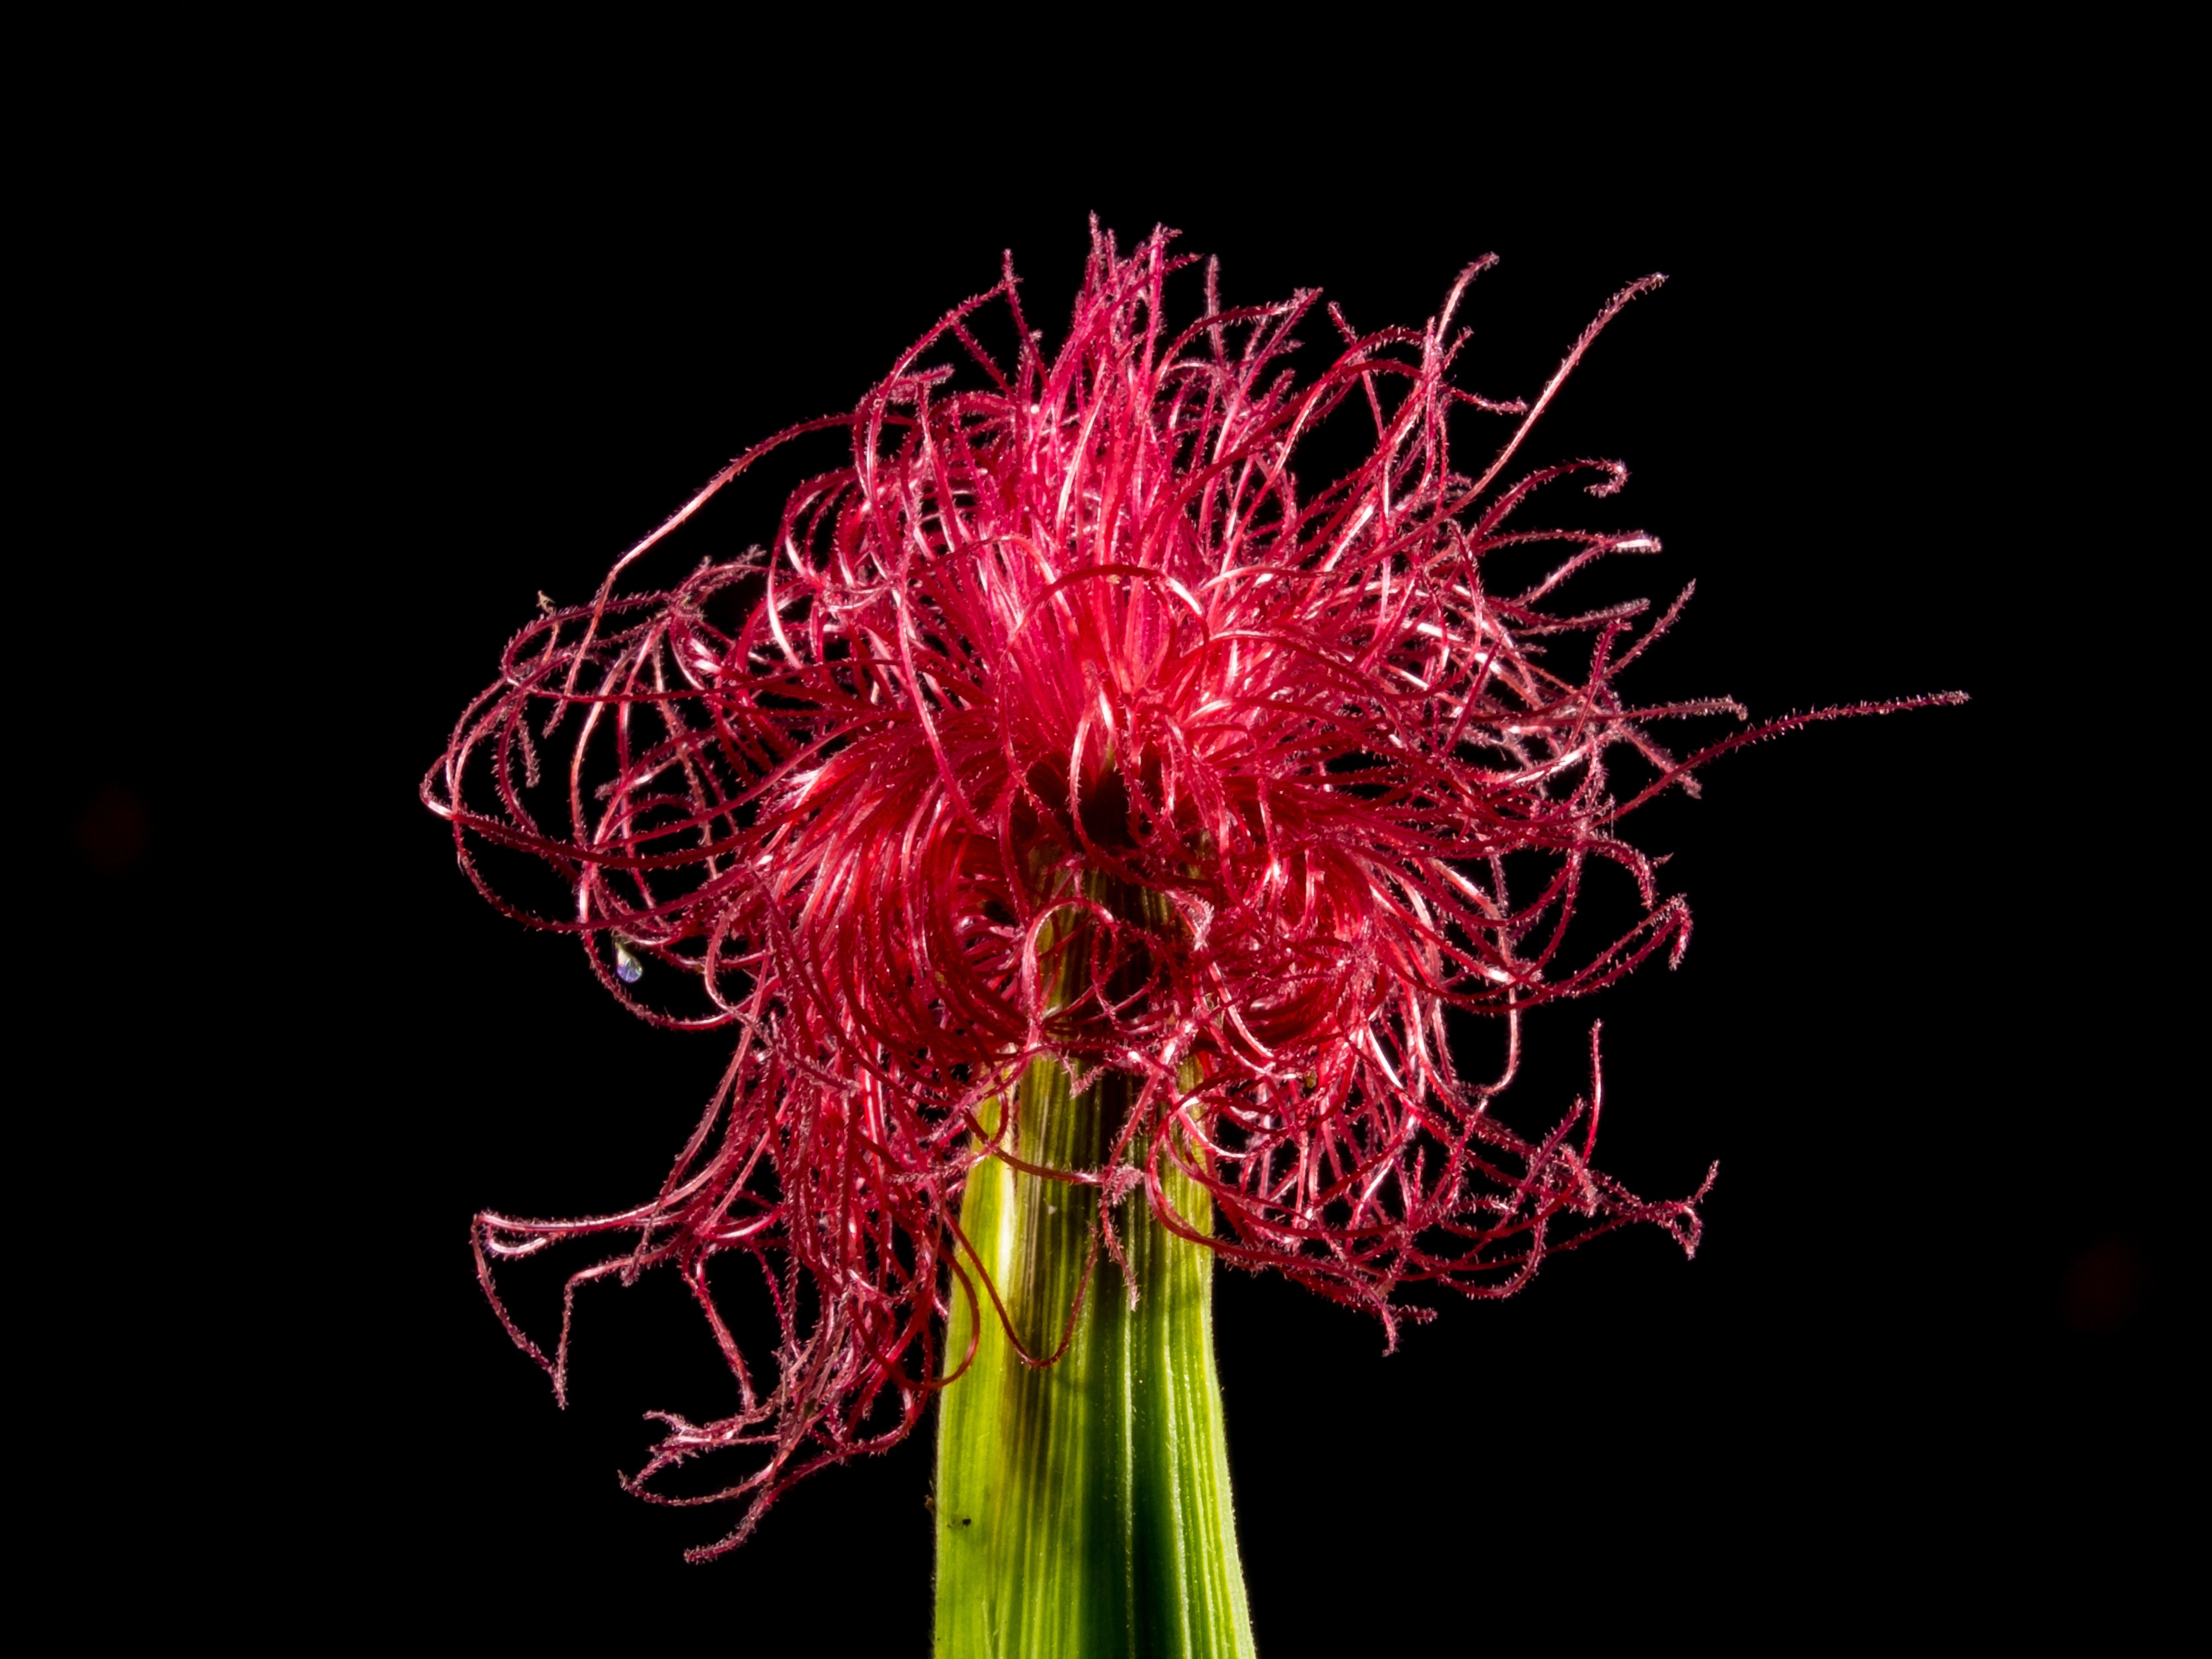
plant, flower, sparkler, red, illustration, organ, macro photography, corn flower, blooming corn, fractal art